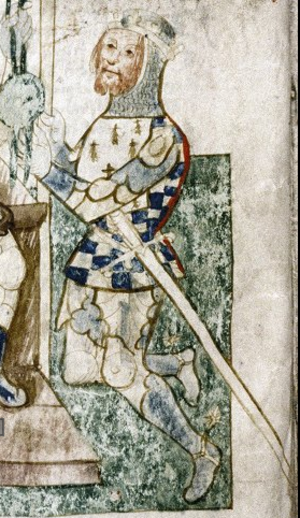
Alain le Roux, lord de Richmond, fut un noble breton qui participa à la conquête normande de l'Angleterre et en devint l'un des plus riches barons. Il est appelé le Roux à cause de la couleur de ses cheveux et pour le distinguer de son frère Alain le Noir.